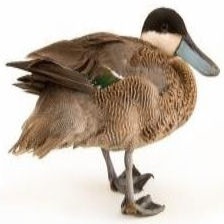
Species: PUNA TEAL
Scientific name: ANAS PUNA
ImageNet parent category: drake